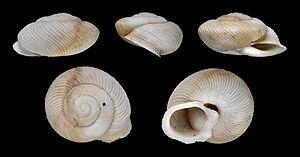
Coquille de Hemicycla inutilis (Helicidae), une espèce endémique de Tenerife (Espagne), collectée à Barranco de Masca, sur l'ile. Diamètre